Oliver Wendell Holmes Sr.

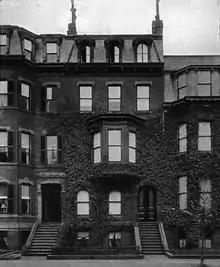
Holmes lived on Beacon Street, Boston, 1871–1894

Holmes's first novel, "Elsie Venner", was published serially in the "Atlantic" beginning in December 1859. Originally entitled "The Professor's Story", the novel is about a neurotic young woman whose mother was bitten by a rattlesnake while pregnant, making her daughter's personality half-woman, half-snake. The novel drew a wide range of comments, including praise from John Greenleaf Whittier and condemnation from church papers, which claimed the work a product of heresy.